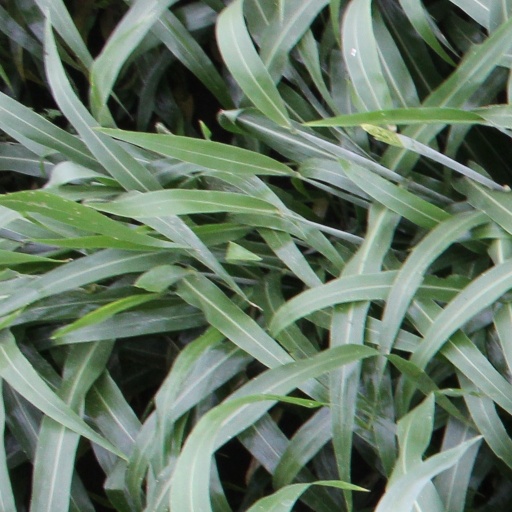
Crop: sorghum